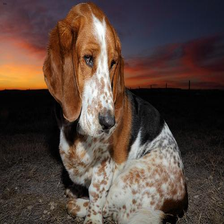
Species: dog
Breed: basset hound